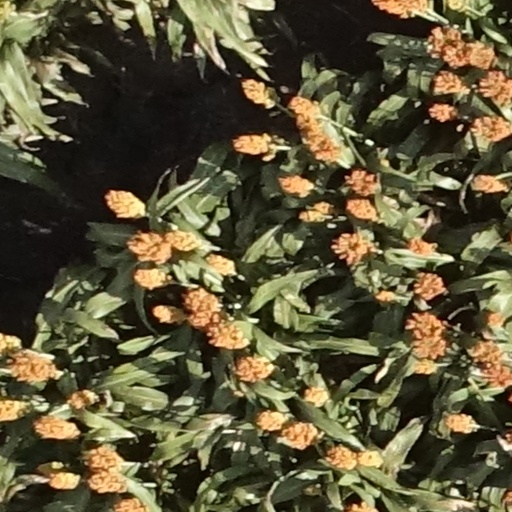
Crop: sorghum